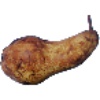
Label: Pear Abate 1